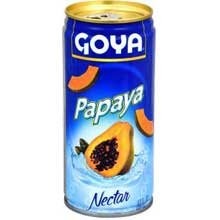
Item Name: Goya Papaya Nectar, 9.6 Ounce -- 24 per case.
Value: 24.0
Unit: Count

Price: 0.68